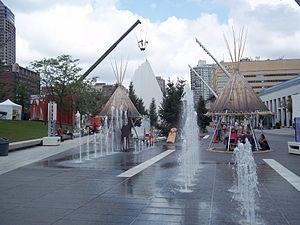
Aménagement de la Place des Festival lors de l'événement annuel Présence autochtone, à Montréal
Le festival Présence autochtone est un événement festif annuel organisé à Montréal par l'organisme Terres en vues depuis 1990 afin de célébrer les cultures autochtones des trois Amériques.